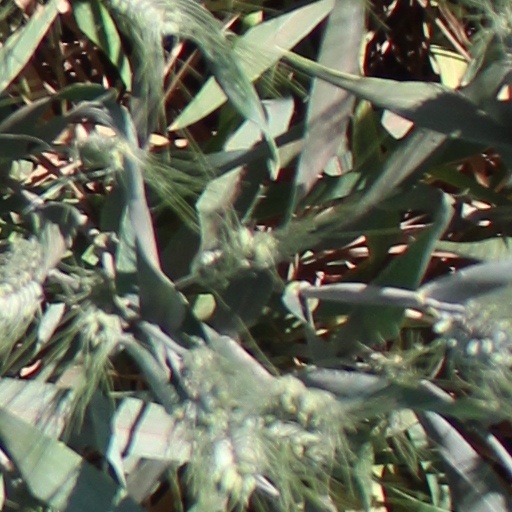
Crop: wheat